Anne Laurel Carter

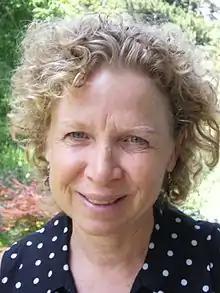
Carter in 2007

Anne Laurel Carter (born September 22, 1953) is a Canadian author with eighteen published books, mostly for young adults and children.